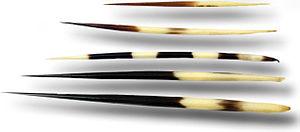
En botanique, une épine est un piquant issu de la métamorphose d'organes végétatifs, tels que la racine, la tige, les stipules, et le plus souvent les feuilles modifiées qui n'ont pas de rôle photosynthétique mais sont spécialisées dans la défense des plantes contre les herbivores. En forme d'excroissance pointue et dure faisant corps avec le bois de la tige, des rameaux ou autres organes, l'épine ne peut être détachée sans déchirure des fibres. On trouve les épines sur de nombreux arbres et arbustes des régions arides.
Porc-épic est un nom vernaculaire ambigu désignant en français certains rongeurs qui se répartissent en deux familles : les Hystricidae, c'est-à-dire les porcs-épics de l'Ancien Monde et les Erethizontidae, c'est-à-dire ceux du Nouveau Monde. Longtemps réunies dans un seul groupe, les deux familles sont aujourd'hui séparées : au-delà d'une robe pleine de piquants et de leurs mœurs nocturnes partagées, de nombreuses et profondes différences les séparent d'un groupe à l'autre.